Gerhard Barkhorn

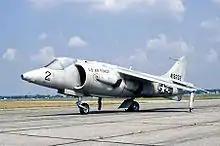
An aircraft landed on a runway

On 2 March 1944, he was awarded the Knight's Cross of the Iron Cross with Oak Leaves and Swords. The presentation of the Swords was made at the "Führerhauptquartier" (Führer Headquarter) on 24 March. Barkhorn took an overnight train to the "Führerhauptquartier" from the Anhalter Bahnhof in Berlin. On the train he met fellow JG 52 pilots Krupinski, Wiese and Hartmann, who were to receive the Oak Leaves to the Knight's Cross. At the "Führerhauptquartier" they joined Kurt Bühligen, Horst Ademeit, Reinhard Seiler, Hans-Joachim Jabs, Dr. Maximilian Otte, Bernhard Jope and Hansgeorg Bätcher from the bomber force, and the Flak officer Fritz Petersen, all destined to receive the Oak Leaves. The travelers assumed that they were heading for the Wolf's Lair in East Prussia but the train was heading for the "Berghof" in Berchtesgaden. On the train, all of them got drunk on cognac and champagne. Supporting each other and unable to stand, they arrived at Berchtesgaden. "Major" Nicolaus von Below, Hitler's Luftwaffe adjutant, was shocked. After some sobering up, they were still intoxicated. Hartmann took a German officer's hat from a stand and put it on, but it was too large. Von Below became upset, told Hartmann it was Hitler's and ordered him to put it back. Barkhorn was sent on a propaganda tour in Germany, visited "Jagdgeschwader" 11 (JG 11—11th Fighter Wing) at Wunstorf Airfield and was promoted to "Major" (major) on 1 April 1944. He returned to his II. "Gruppe" in late April, which was then based at Chersonesus at Sevastopol.